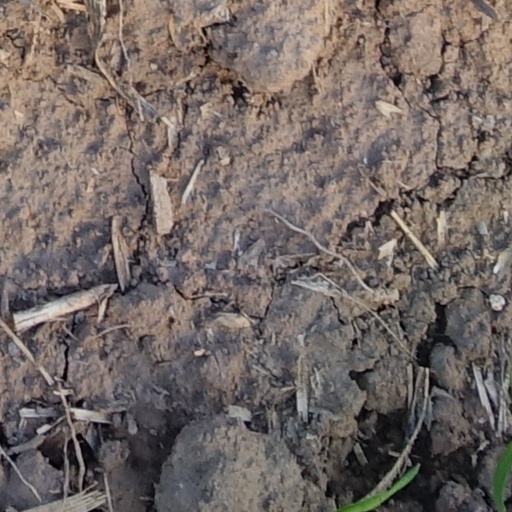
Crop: wheat